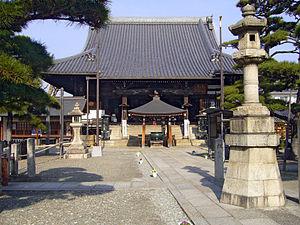
Fujiidera est une municipalité ayant le statut de ville dans la préfecture d'Osaka, au Japon. La ville a reçu ce statut en 1966.
Le pèlerinage Kansai Kannon est un pèlerinage de trente-trois temples bouddhistes dans la région du Kansai au Japon, semblable au pèlerinage de Shikoku. Outre les trente-trois temples officiels, il existe trois temples supplémentaires appelés bangai. L'image principale dans chaque temple est Kannon, connue des Occidentaux comme la déesse de la miséricorde. Il y a cependant une certaine variation entre les images et les pouvoirs qu'elle possède.
Le Fujii-dera est un temple bouddhiste dans la ville de Fujiidera, au Japon. Le temple est associé au bouddhisme Shingon et a pour image principale une sculpture de Kannon aux mille bras. C'est le cinquième temple du pèlerinage de Kansai Kannon.